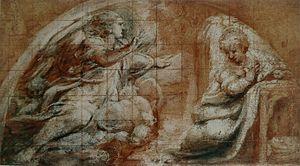
L'Annonciation est une fresque transposée sur toile du Corrège, réalisée vers 1525 et conservée à la Galerie nationale de Parme.